Petite bibliothèque ronde

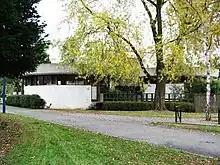
La Petite Bibliothèque Ronde

La Petite Bibliothèque Ronde (“Little Round Library”) is a French children's library. It was funded by the association La Joie par les livres and located in a working-class area in Clamart. Since September 2009, it has been classified as an “Historic Monument” and hence protected by the State.